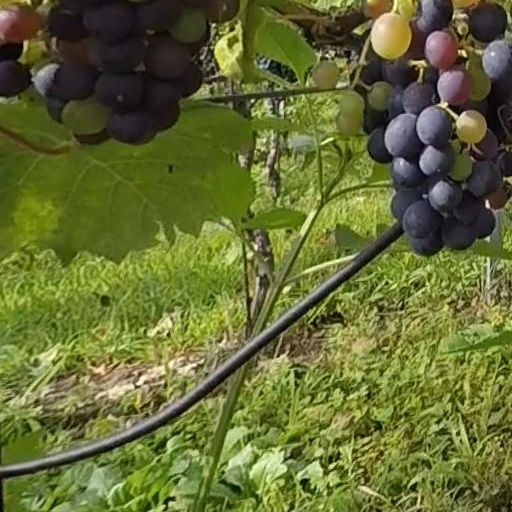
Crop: grape